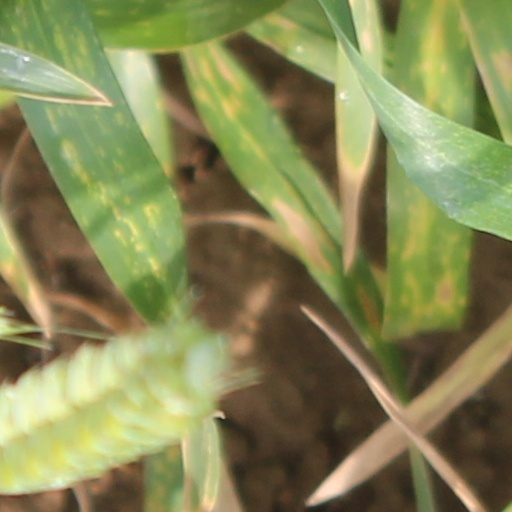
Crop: wheat